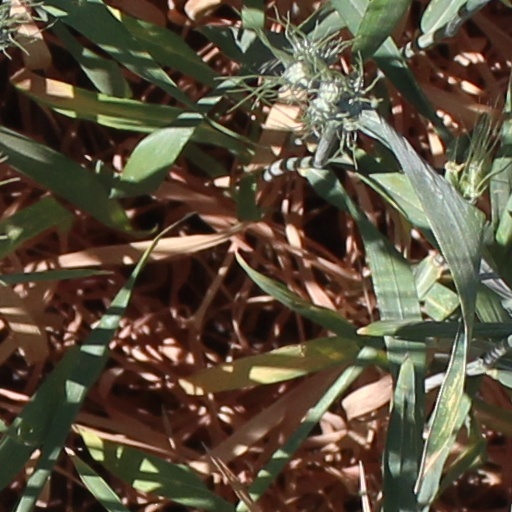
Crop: wheat